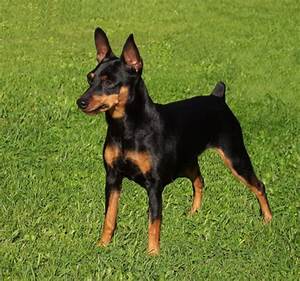
Label: dog